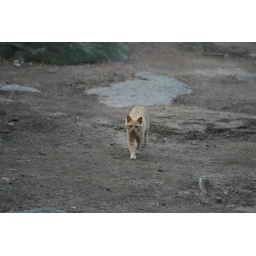
A wild cat in one of the mountain parks of Busan comes over to investigate....